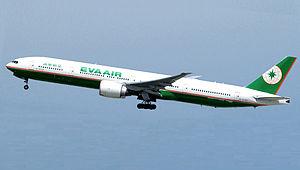
EVA Air ou Evergreen Airlines est une compagnie aérienne de Taïwan.